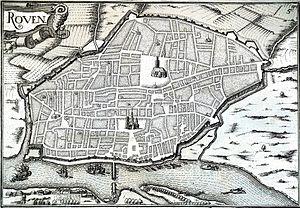
sur un dessin de Tassin dans Plans et profils...'.
Rouen [ʁwɑ̃] est une commune du Nord-Ouest de la France traversée par la Seine. Préfecture du département de la Seine-Maritime, elle est le chef-lieu de la Normandie réunifiée après avoir été, jusqu'en 2015, celui de la Haute-Normandie.